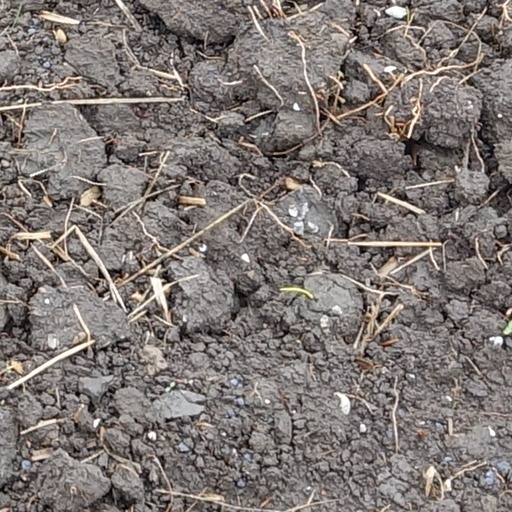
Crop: wheat